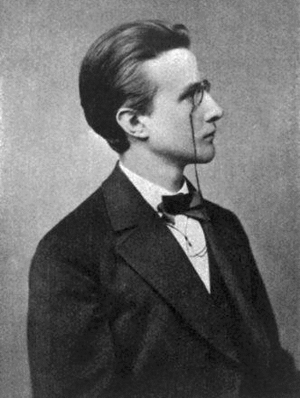
Max Planck, né Max Karl Ernst Ludwig Planck le 23 avril 1858 à Kiel, dans le duché de Schleswig et mort le 4 octobre 1947 à Göttingen, en Allemagne, est un physicien allemand.